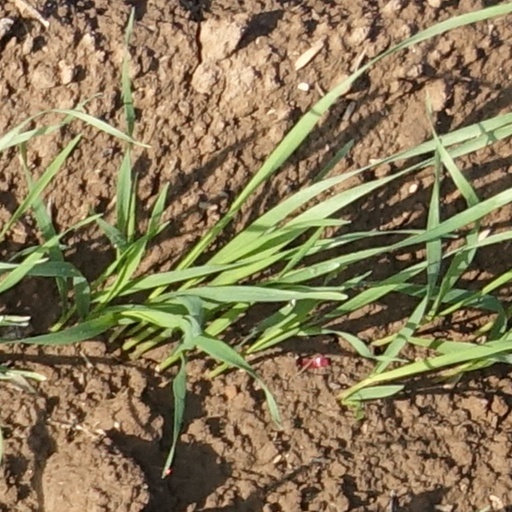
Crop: wheat